117th Light Anti-Aircraft Regiment, Royal Artillery

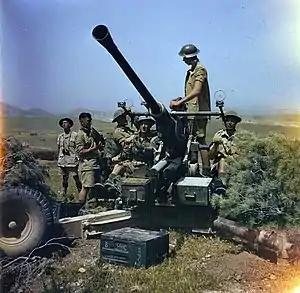
Bofors gun and crew in action near Tunis, May 1943.

The Torch landings began on 8 November 1942, and First Army's units and formations were progressively fed into the fighting. IX Corps had still not embarked by 18 February, but 117th LAA Rgt finally landed at Algiers on 5 March 1943, the date that the Corps Troops were considered to be complete. After the remainder of its equipment arrived three weeks later it moved eastwards to Le Kef in Tunisia, where the batteries deployed to guard bridges, Corps HQ and the corps troops.